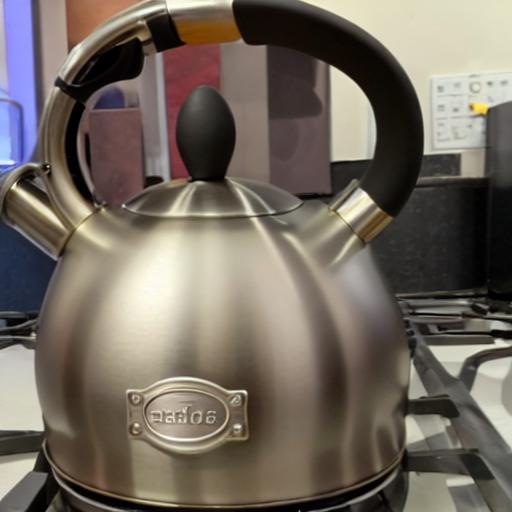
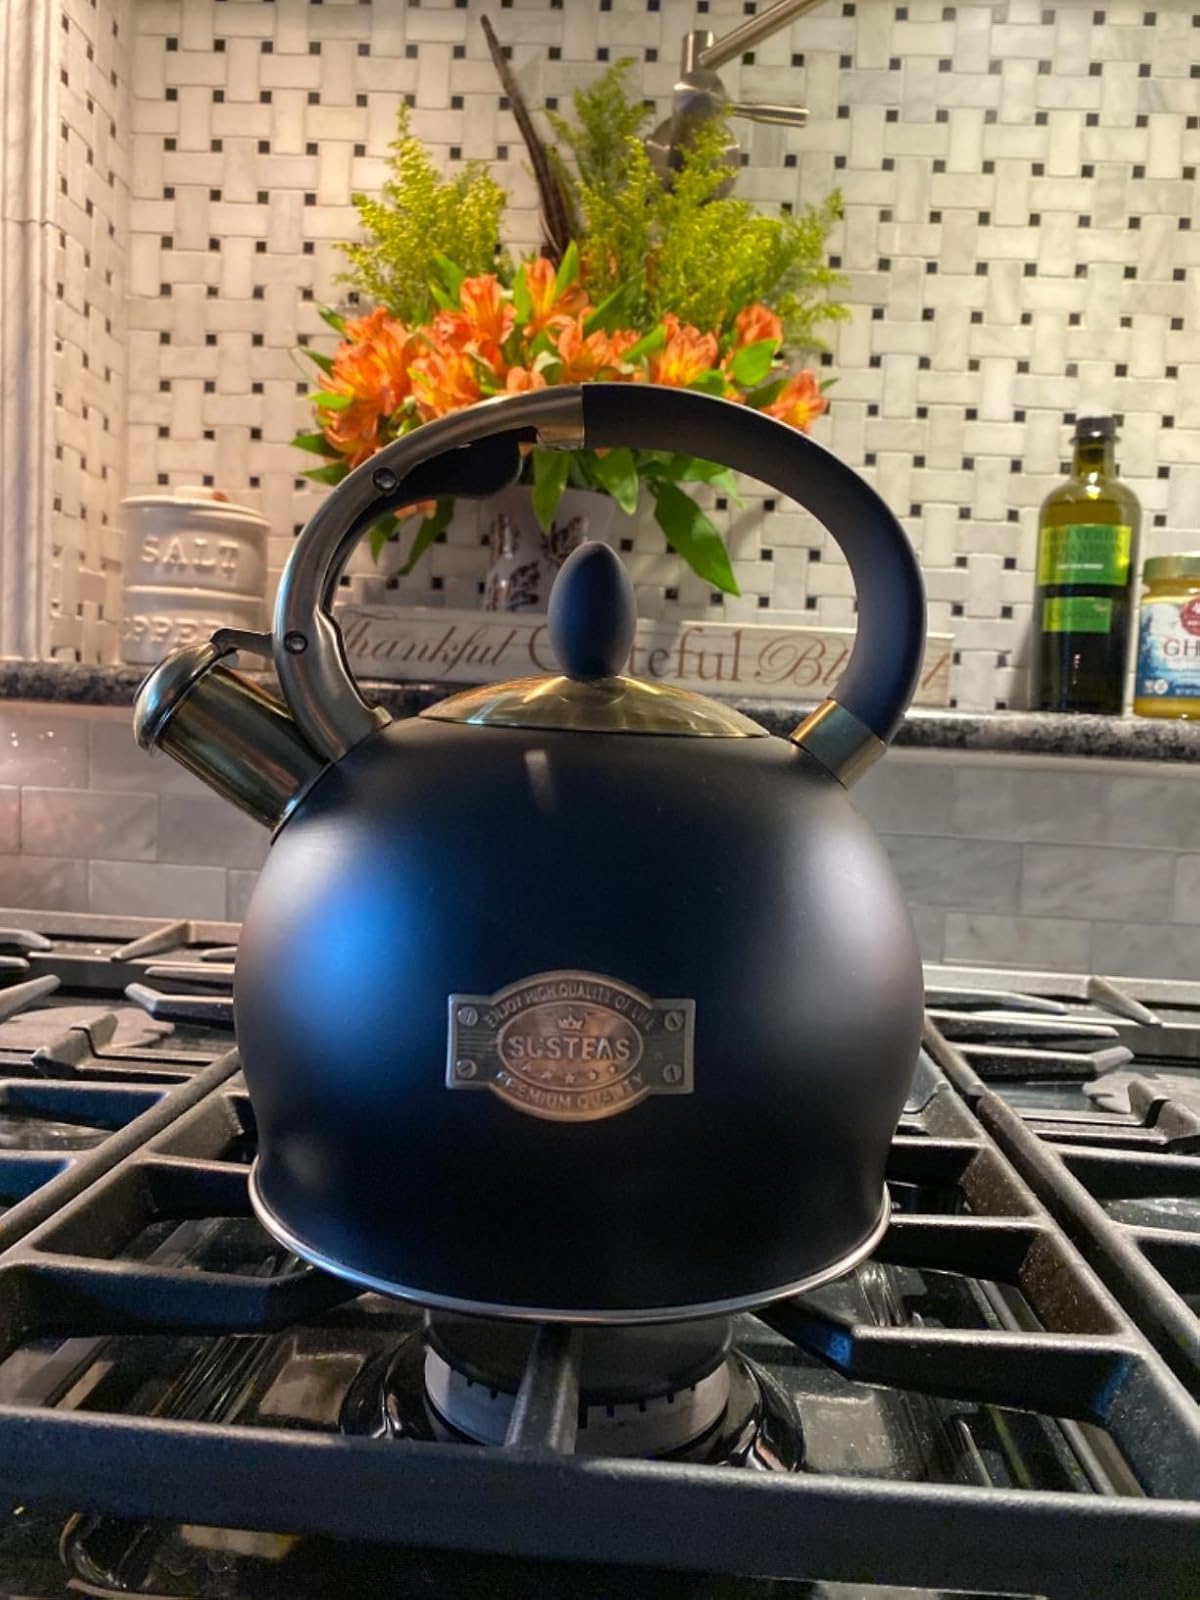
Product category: items_kettle
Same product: no